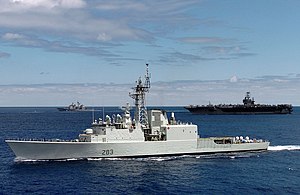
Iroquois-klassen
Iroquois-klassen, var en canadisk destroyer-klasse benyttet af Royal Canadian Navy. De fire skibe i klassen blev søsat i 1970'erne og var oprindeligt udrustet primært til antiubådskrigsførelse. I 1990'erne blev de opgraderet og ombygget til at blive primære luftforsvarsenheder.